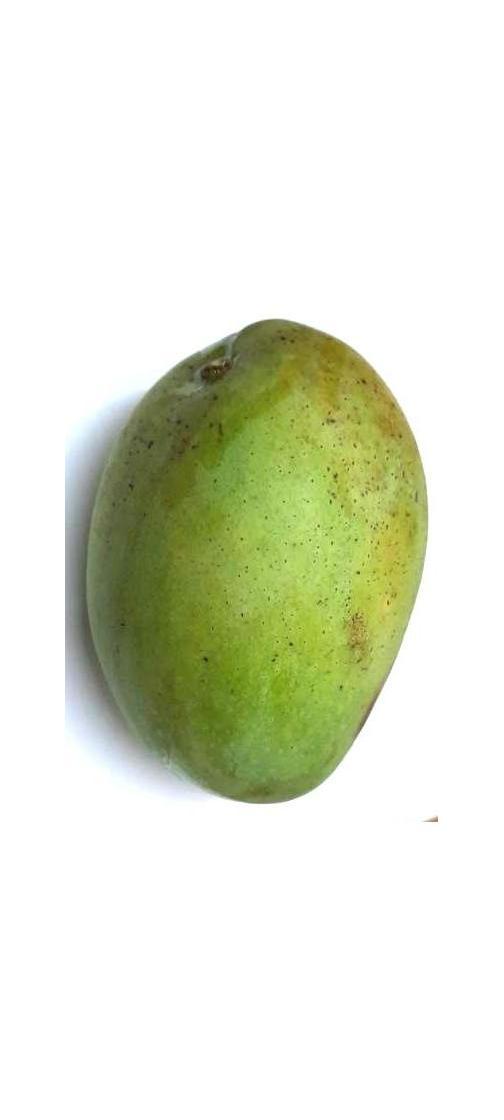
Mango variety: Fazli Shurmai